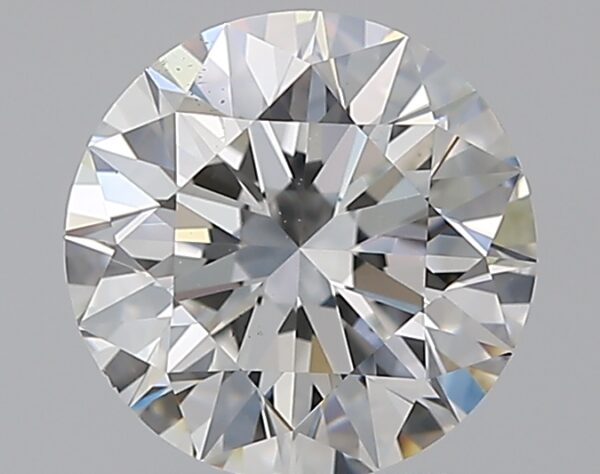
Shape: round
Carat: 2.01
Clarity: VS2
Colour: F
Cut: EX
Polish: EX
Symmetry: EX
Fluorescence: N
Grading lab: GIA
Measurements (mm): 7.99 x 8.05 x 5.06